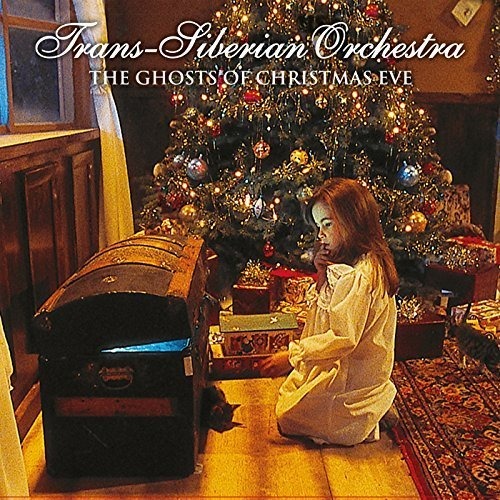
Item Name: The Ghosts of Christmas Eve
Bullet Point: Shrink-wrapped
Value: 1.0
Unit: Count

Price: 12.835